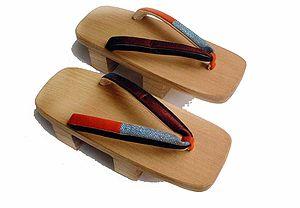
Les geta sont les chaussures traditionnelles du Japon. Bien que plus rares aujourd'hui, elles sont encore portées avec des vêtements comme les yukatas, mais aussi avec des vêtements occidentaux et surtout lors des festivals.